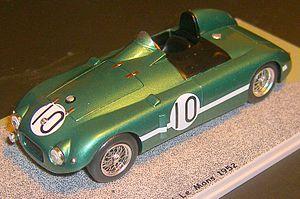
"La Nash-Healey est une voiture de sport deux places qui a été produite pour le marché Américain entre 1951 et 1954. Commercialisée par Nash-Kelvinator Corporation avec la transmission Nash Ambassador sur un châssis-carrosserie Européen, elle a servi de véhicule halo, voiture-phare, pour aider le constructeur à promouvoir les ventes d'autres modèles Nash. C'était ""La première voiture de sport de l'après-guerre"", et la première à être introduite aux États-Unis par un grand constructeur automobile après la Grande Dépression. La Nash-Healey a été conçue en partenariat entre Nash-Kelvinator Corporation et le constructeur automobile Britannique Donald Healey. Par la suite, la voiture a été redessinée par Pinin Farina et le sous-assemblage a commencé en Italie.
Les 24 Heures du Mans 1952 sont la 20ᵉ édition de l'épreuve, et se déroulent les 14 et 15 juin 1952 sur le circuit de la Sarthe.